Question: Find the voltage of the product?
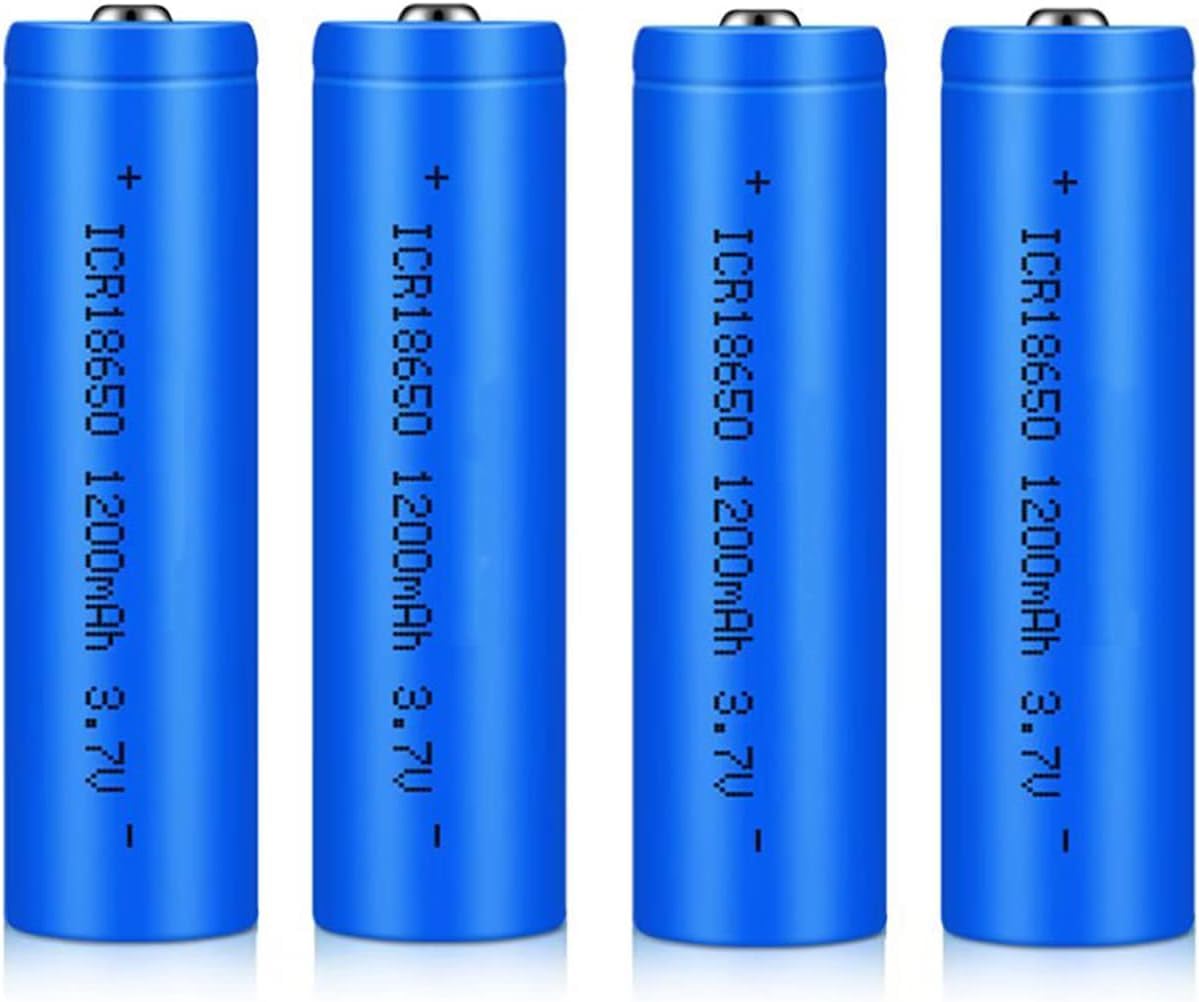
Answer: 3.7 volt